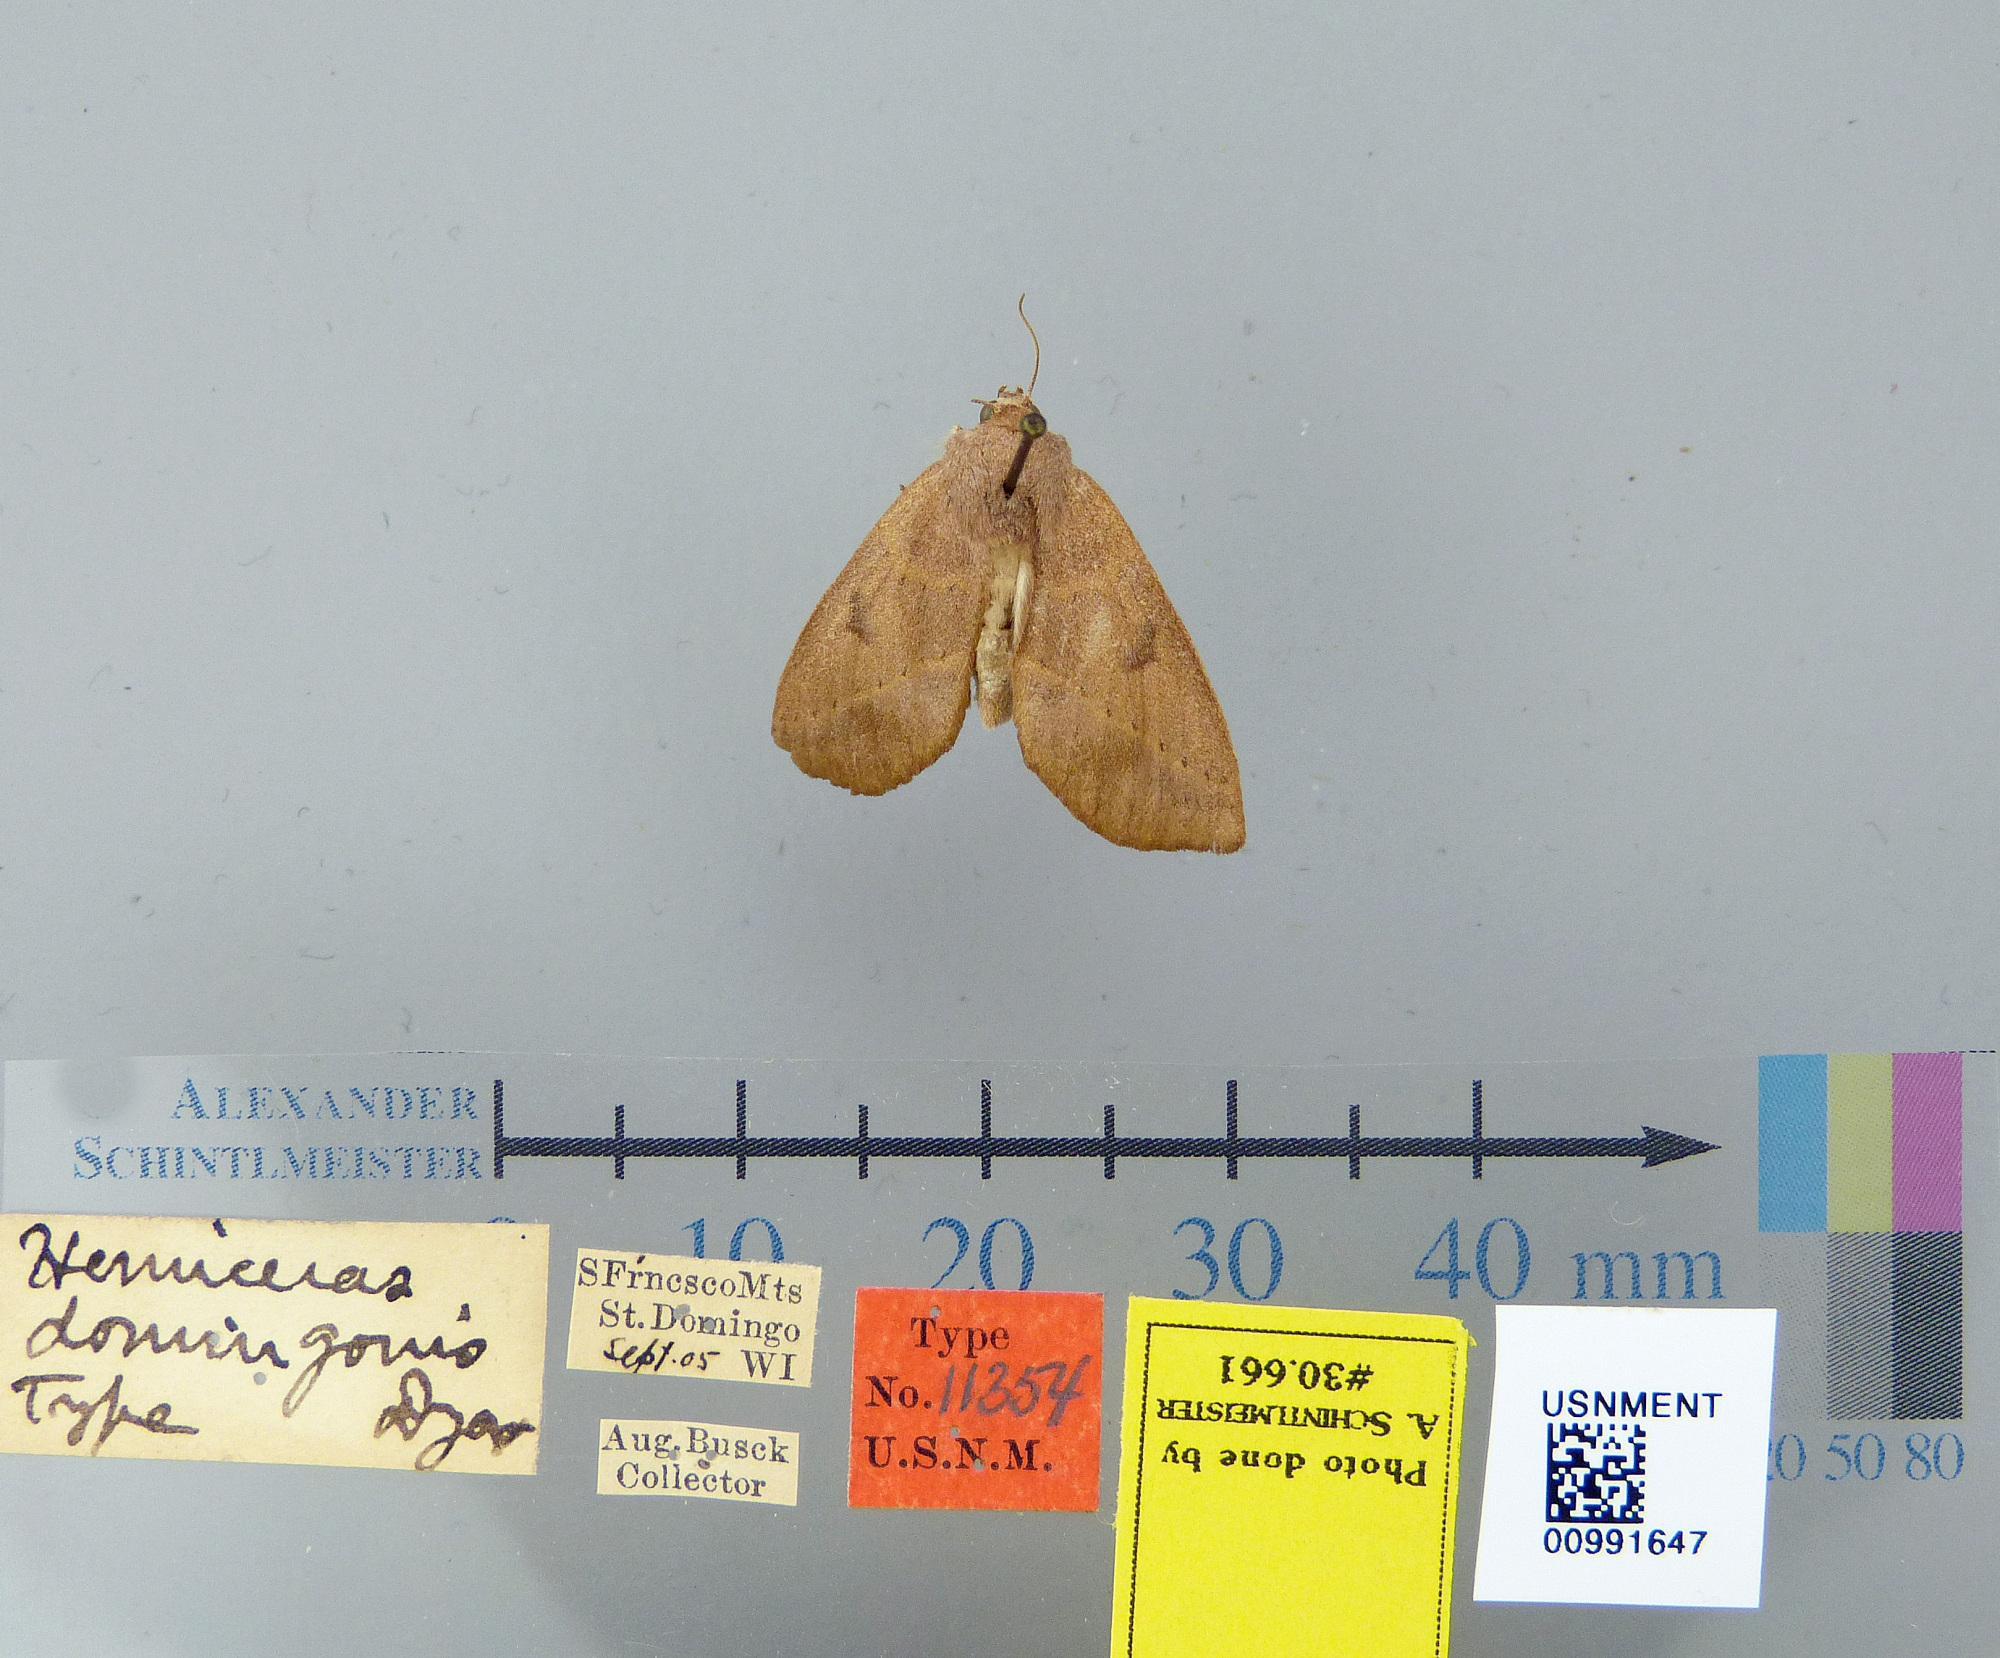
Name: Hemiceras domingonis
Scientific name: Hemiceras domingonis Dyar, 1908
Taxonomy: Animalia, Arthropoda, Insecta, Lepidoptera, Notodontidae
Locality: San Francisco Mountains, Santo Domingo, Distrito Nacional, Dominican Republic
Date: Sep 1905